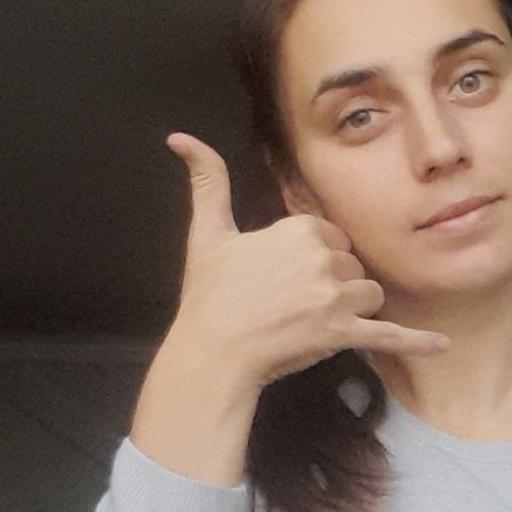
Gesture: call